Findhorn

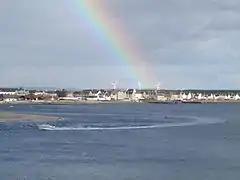
Distant view of Findhorn across Findhorn Bay from Culbin Forest

Findhorn Bay witnessed a brief episode in the 1745 Jacobite rising. In March 1746 the French brigantine "Le Bien Trouvé" entered the tidal waters with dispatches for Bonnie Prince Charlie but her departure, with the Prince's aide-de-camp on board, was delayed by the arrival of two British men-o'-war. Unable to enter the shallow bay, the two warships lay in wait in the Firth. Somehow "Le Bien Trouvé" slipped out and away to safety on a dark night. The name is recalled in the modern-day training gig of the same name which is based at Findhorn.